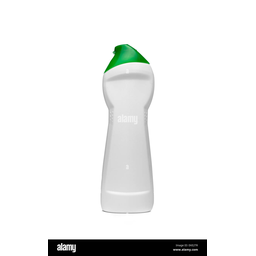
Label: bottles